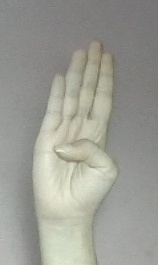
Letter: kaaf